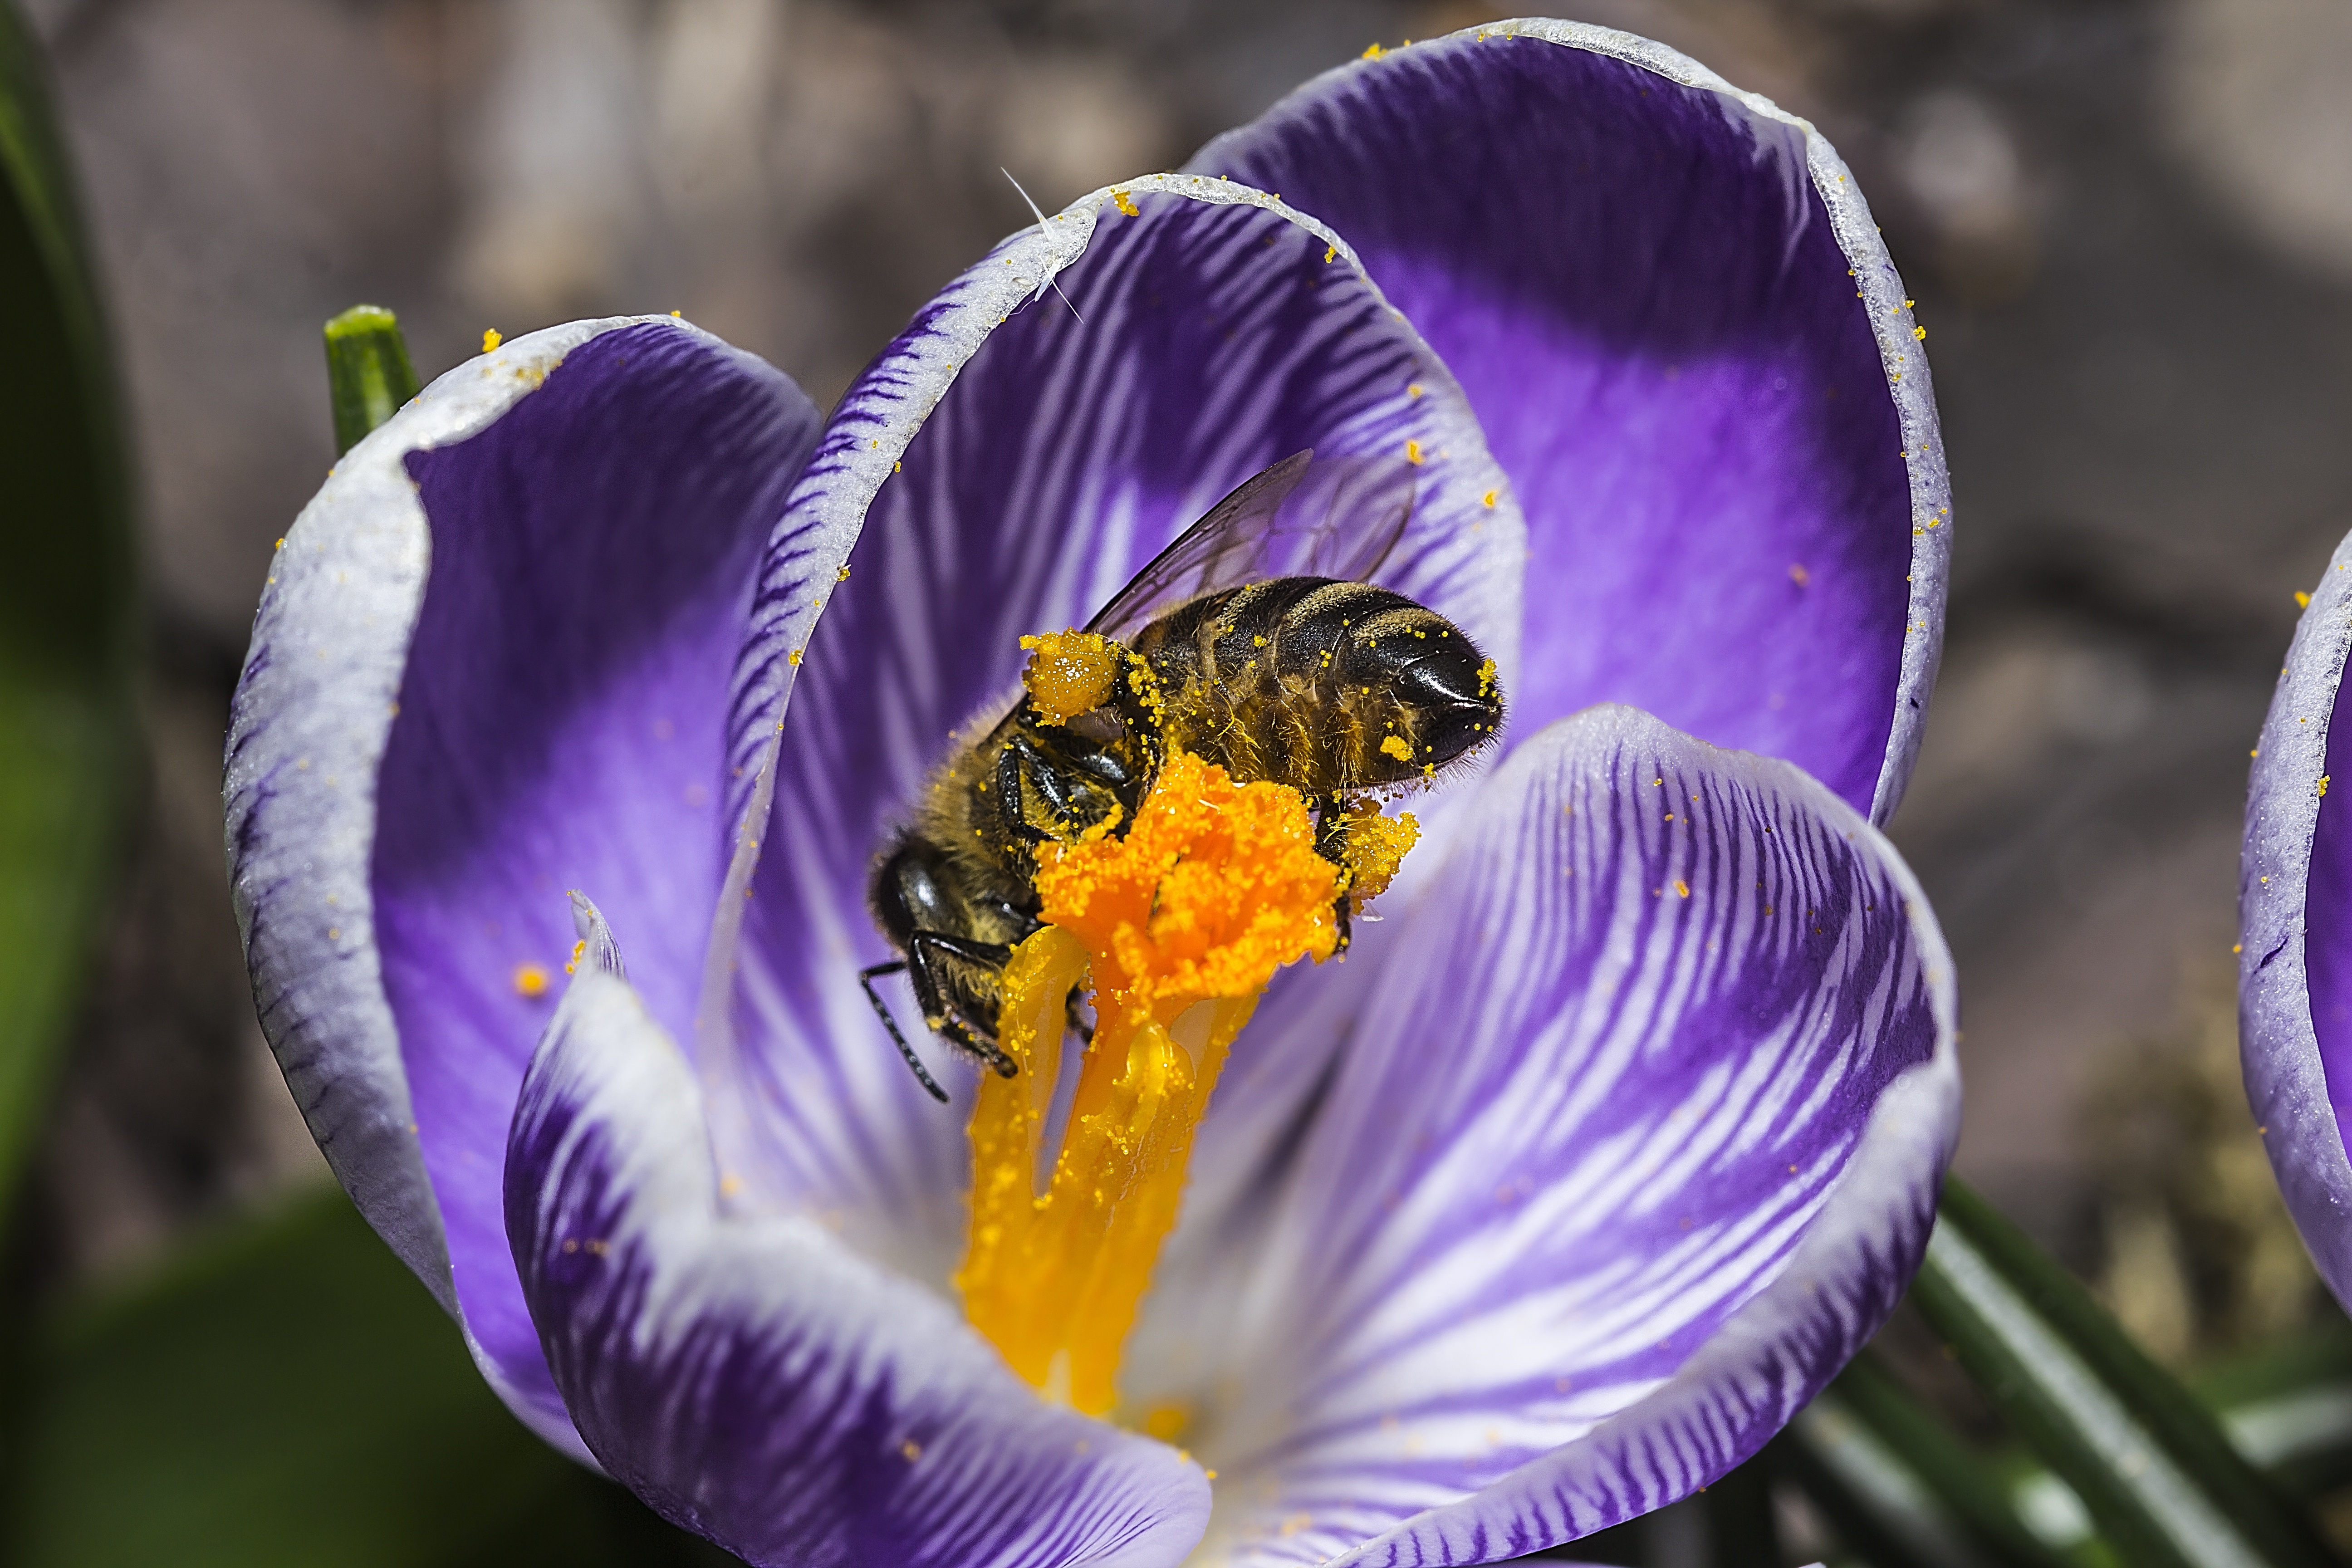
nature, blossom, plant, white, photography, flower, purple, petal, bloom, pollen, spring, green, color, insect, macro, botany, garden, flora, fauna, invertebrate, freshness, wildflower, close up, outdoors, iris, eye, violet, bee, springtime, flowerbed, easter, crocus, bumblebee, nectar, macro photography, flowering plant, honey bee, pollinator, land plant, membrane winged insect, iris family